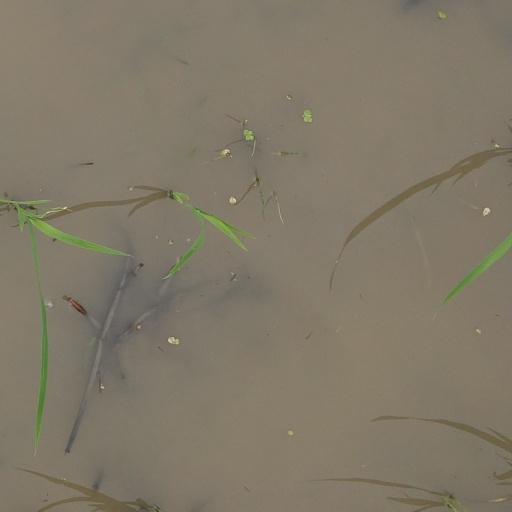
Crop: rice